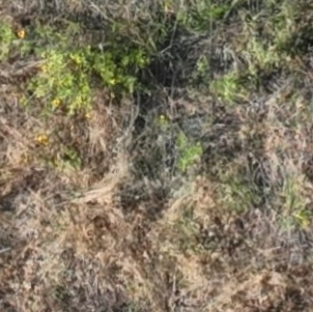
Month: july
Dye color: blue
Dye concentration: high